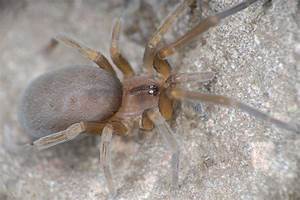
Label: ragno